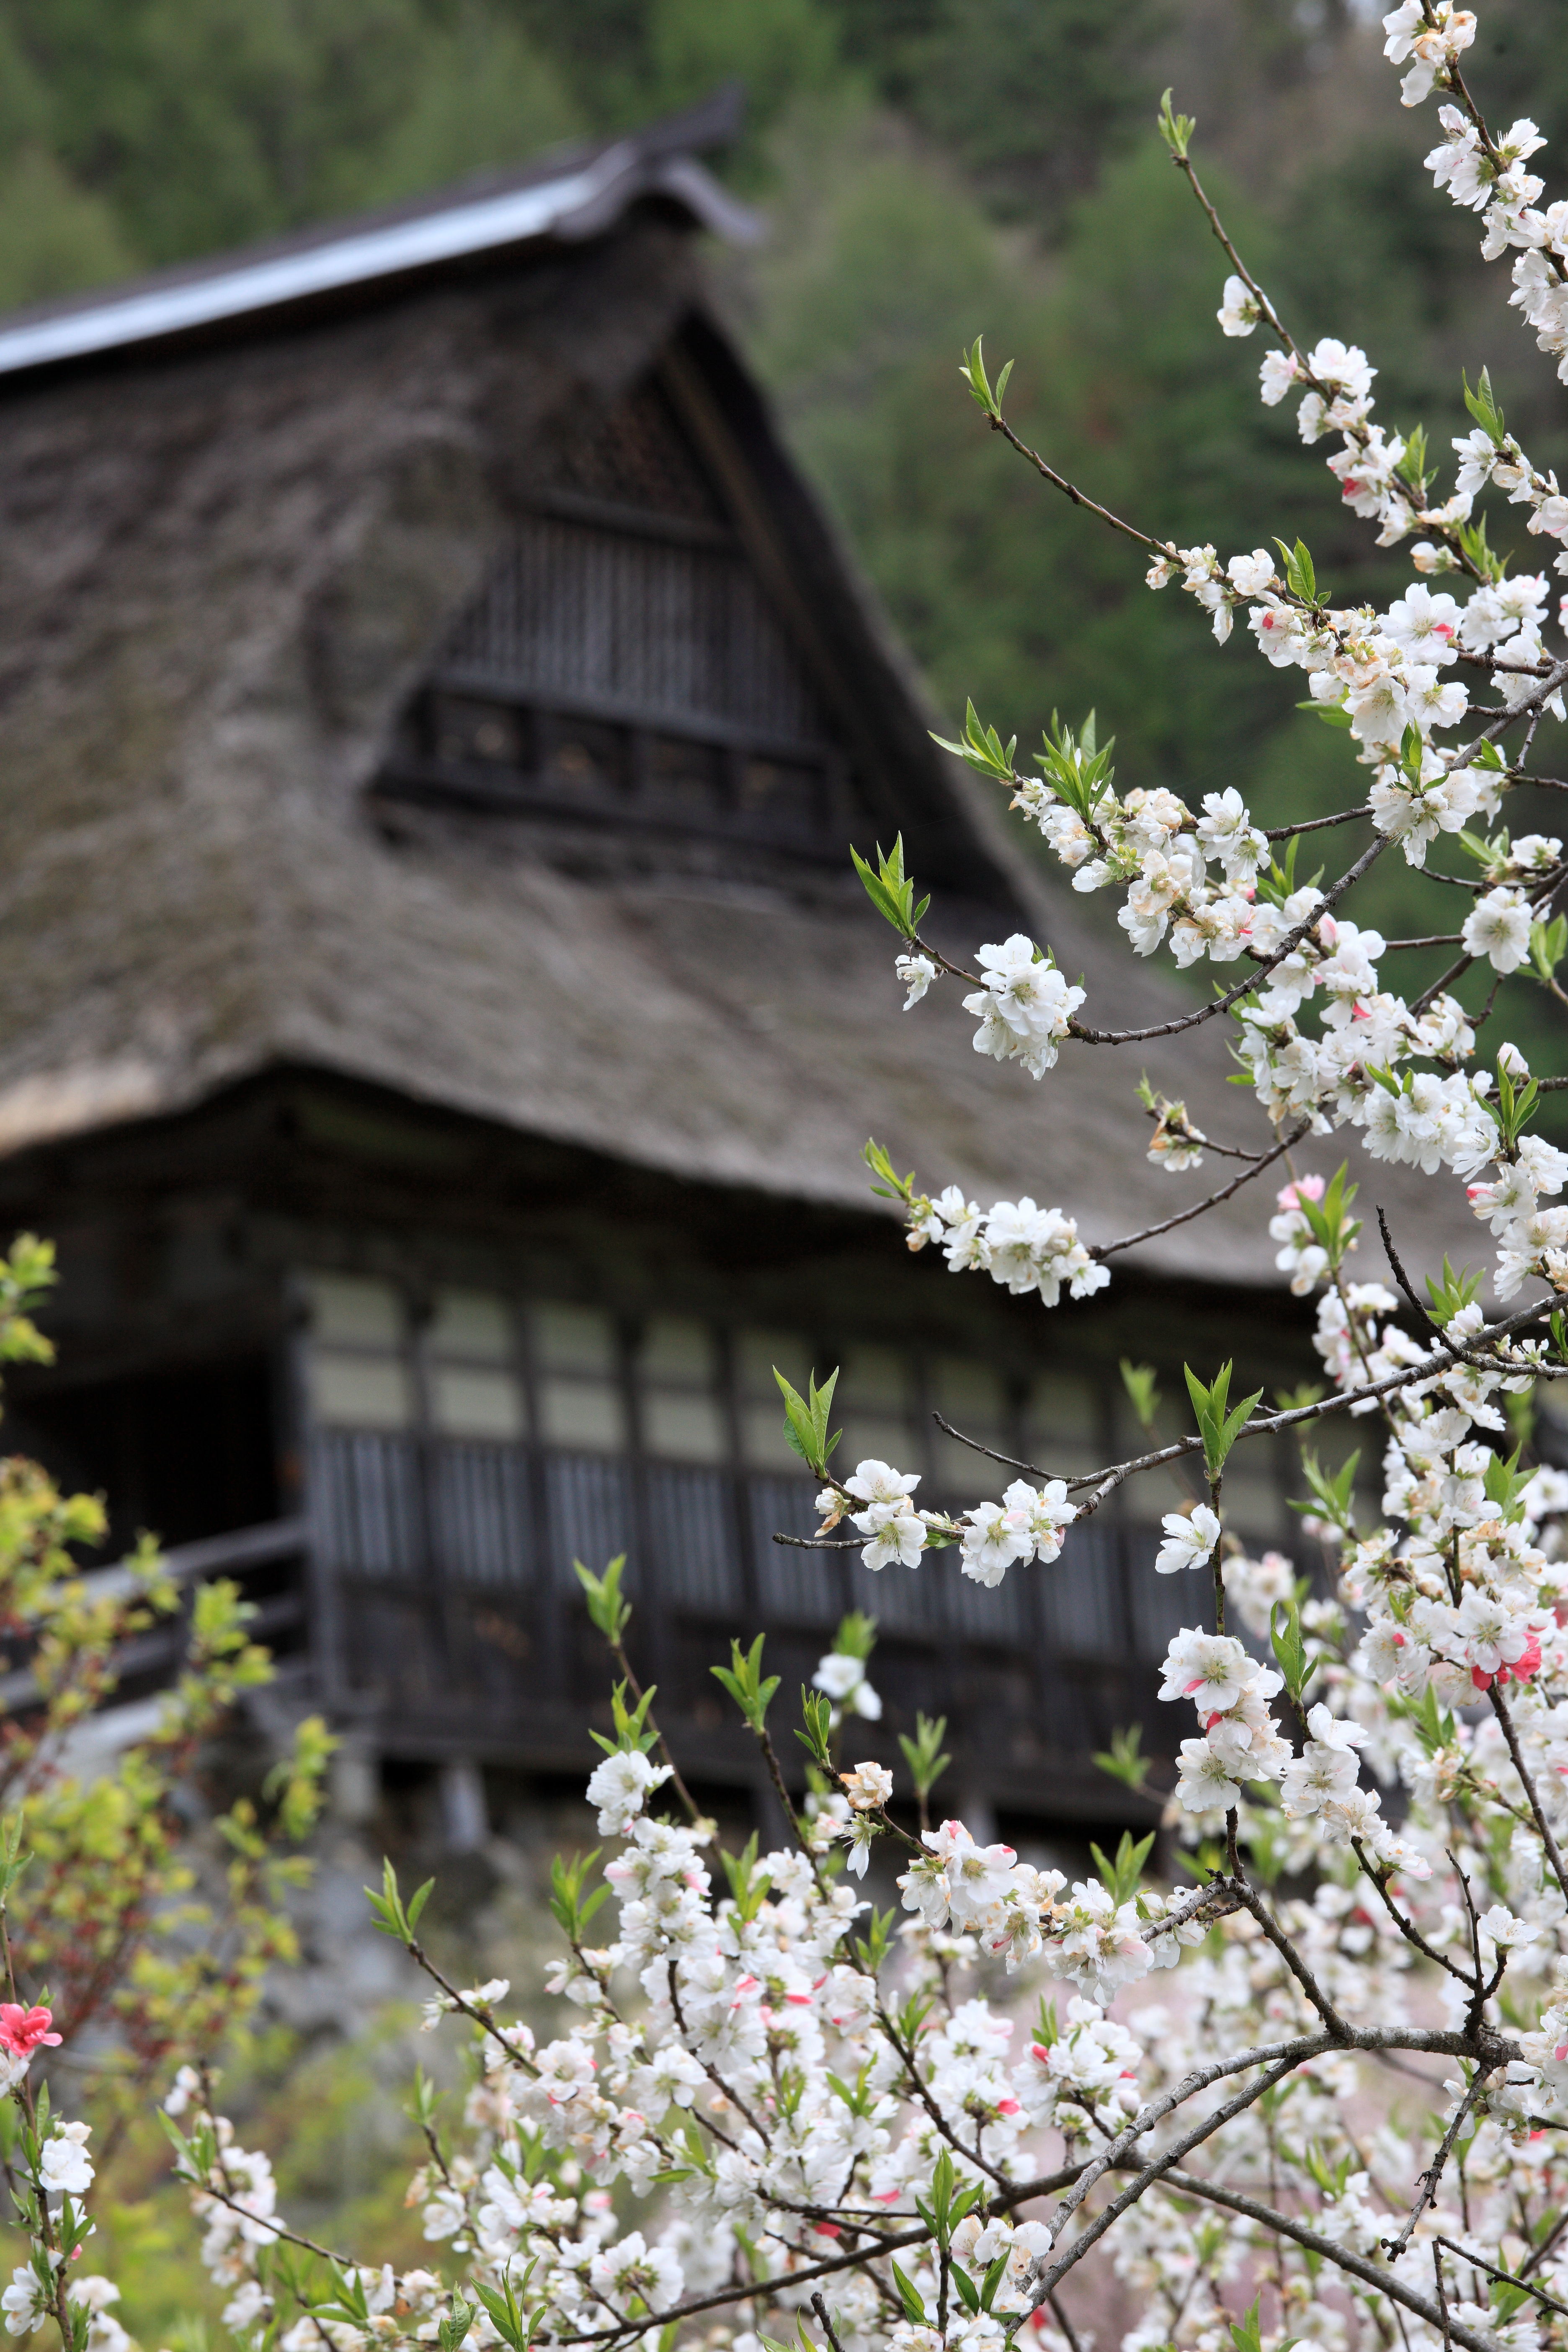
branch, blossom, architecture, plant, farm, house, flower, home, spring, high, cottage, ancient, residence, botany, exterior, garden, flora, cherry blossom, design, japanese, 5d, style, hires, markii, traditional, folk, hi, res, resolution, iwate, tohno, toonoshi, chibake